English political intrigue during the Dutch Revolt

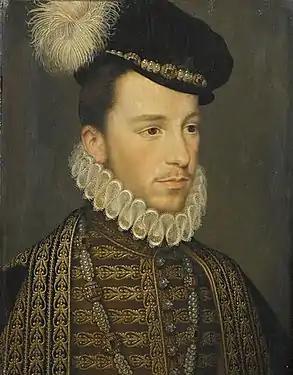
Francis, the Duke of Anjou

Interest in the Duke of Anjou to English interests began at the end of April in 1578, when commissioners representing the States were negotiating with representatives of the Duke, where the States wished for the Duke to involve himself in the conflict by invading other Habsburg-held territories that were not part of the Revolt, such as Burgundy. Although these discussions yielded no result in practice, it led to reaction by Elizabeth in turn.